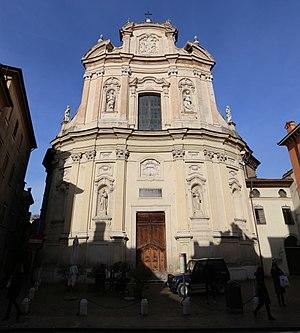
Antonio Maria Viani est un architecte et un peintre italien.